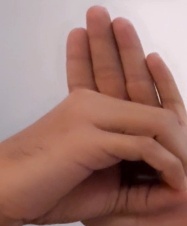
ASL sign: 0